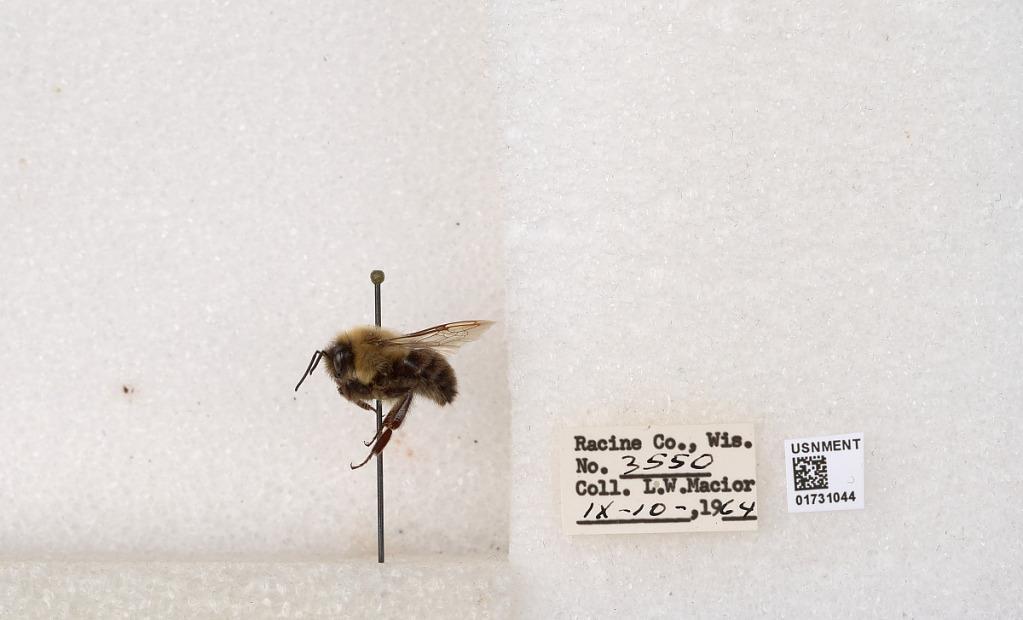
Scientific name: Bombus impatiens Cresson
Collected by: L. Macior
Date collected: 1964-9-10
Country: United States
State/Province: Wisconsin
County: Racine
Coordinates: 42.7299, -87.8123